1930–1945 in Western fashion

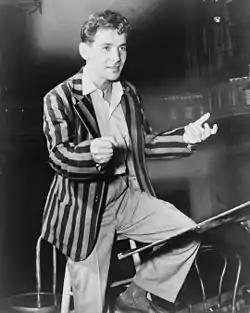
Conductor Leonard Bernstein in sportswear of 1945: open-collared shirt, striped blazer, and wide-legged pleated slacks

Wartime austerity led to restrictions on the number of new clothes that people bought and the amount of fabric that clothing manufacturers could use. Women working on war service adopted trousers as a practical necessity. The United States government requisitioned all silk supplies, forcing the hosiery industry to completely switch to nylon. In March 1942 the government then requisitioned all nylon for parachutes and other war uses, leaving only the unpopular cotton and rayon stockings. The industry feared that not wearing stockings would become a fad, and advised stores to increase hosiery advertising. When nylon stockings reappeared in the shops there were "nylon riots" as customers fought over the first deliveries.